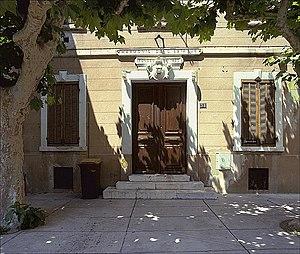
Les locaux de l'Harmonie de l'Estaque, 38 rue Le Pelletier, Marseille
L'Harmonie de l'Estaque Gare est une association musicale de loisirs et de culture populaire de type association loi de 1901 située dans le 16ᵉ arrondissement de Marseille, dans le quartier de L'Estaque.
L'Estaque est un quartier du 16ᵉ arrondissement de Marseille, au nord-ouest de la ville. Ses habitants sont les Estaquéens.